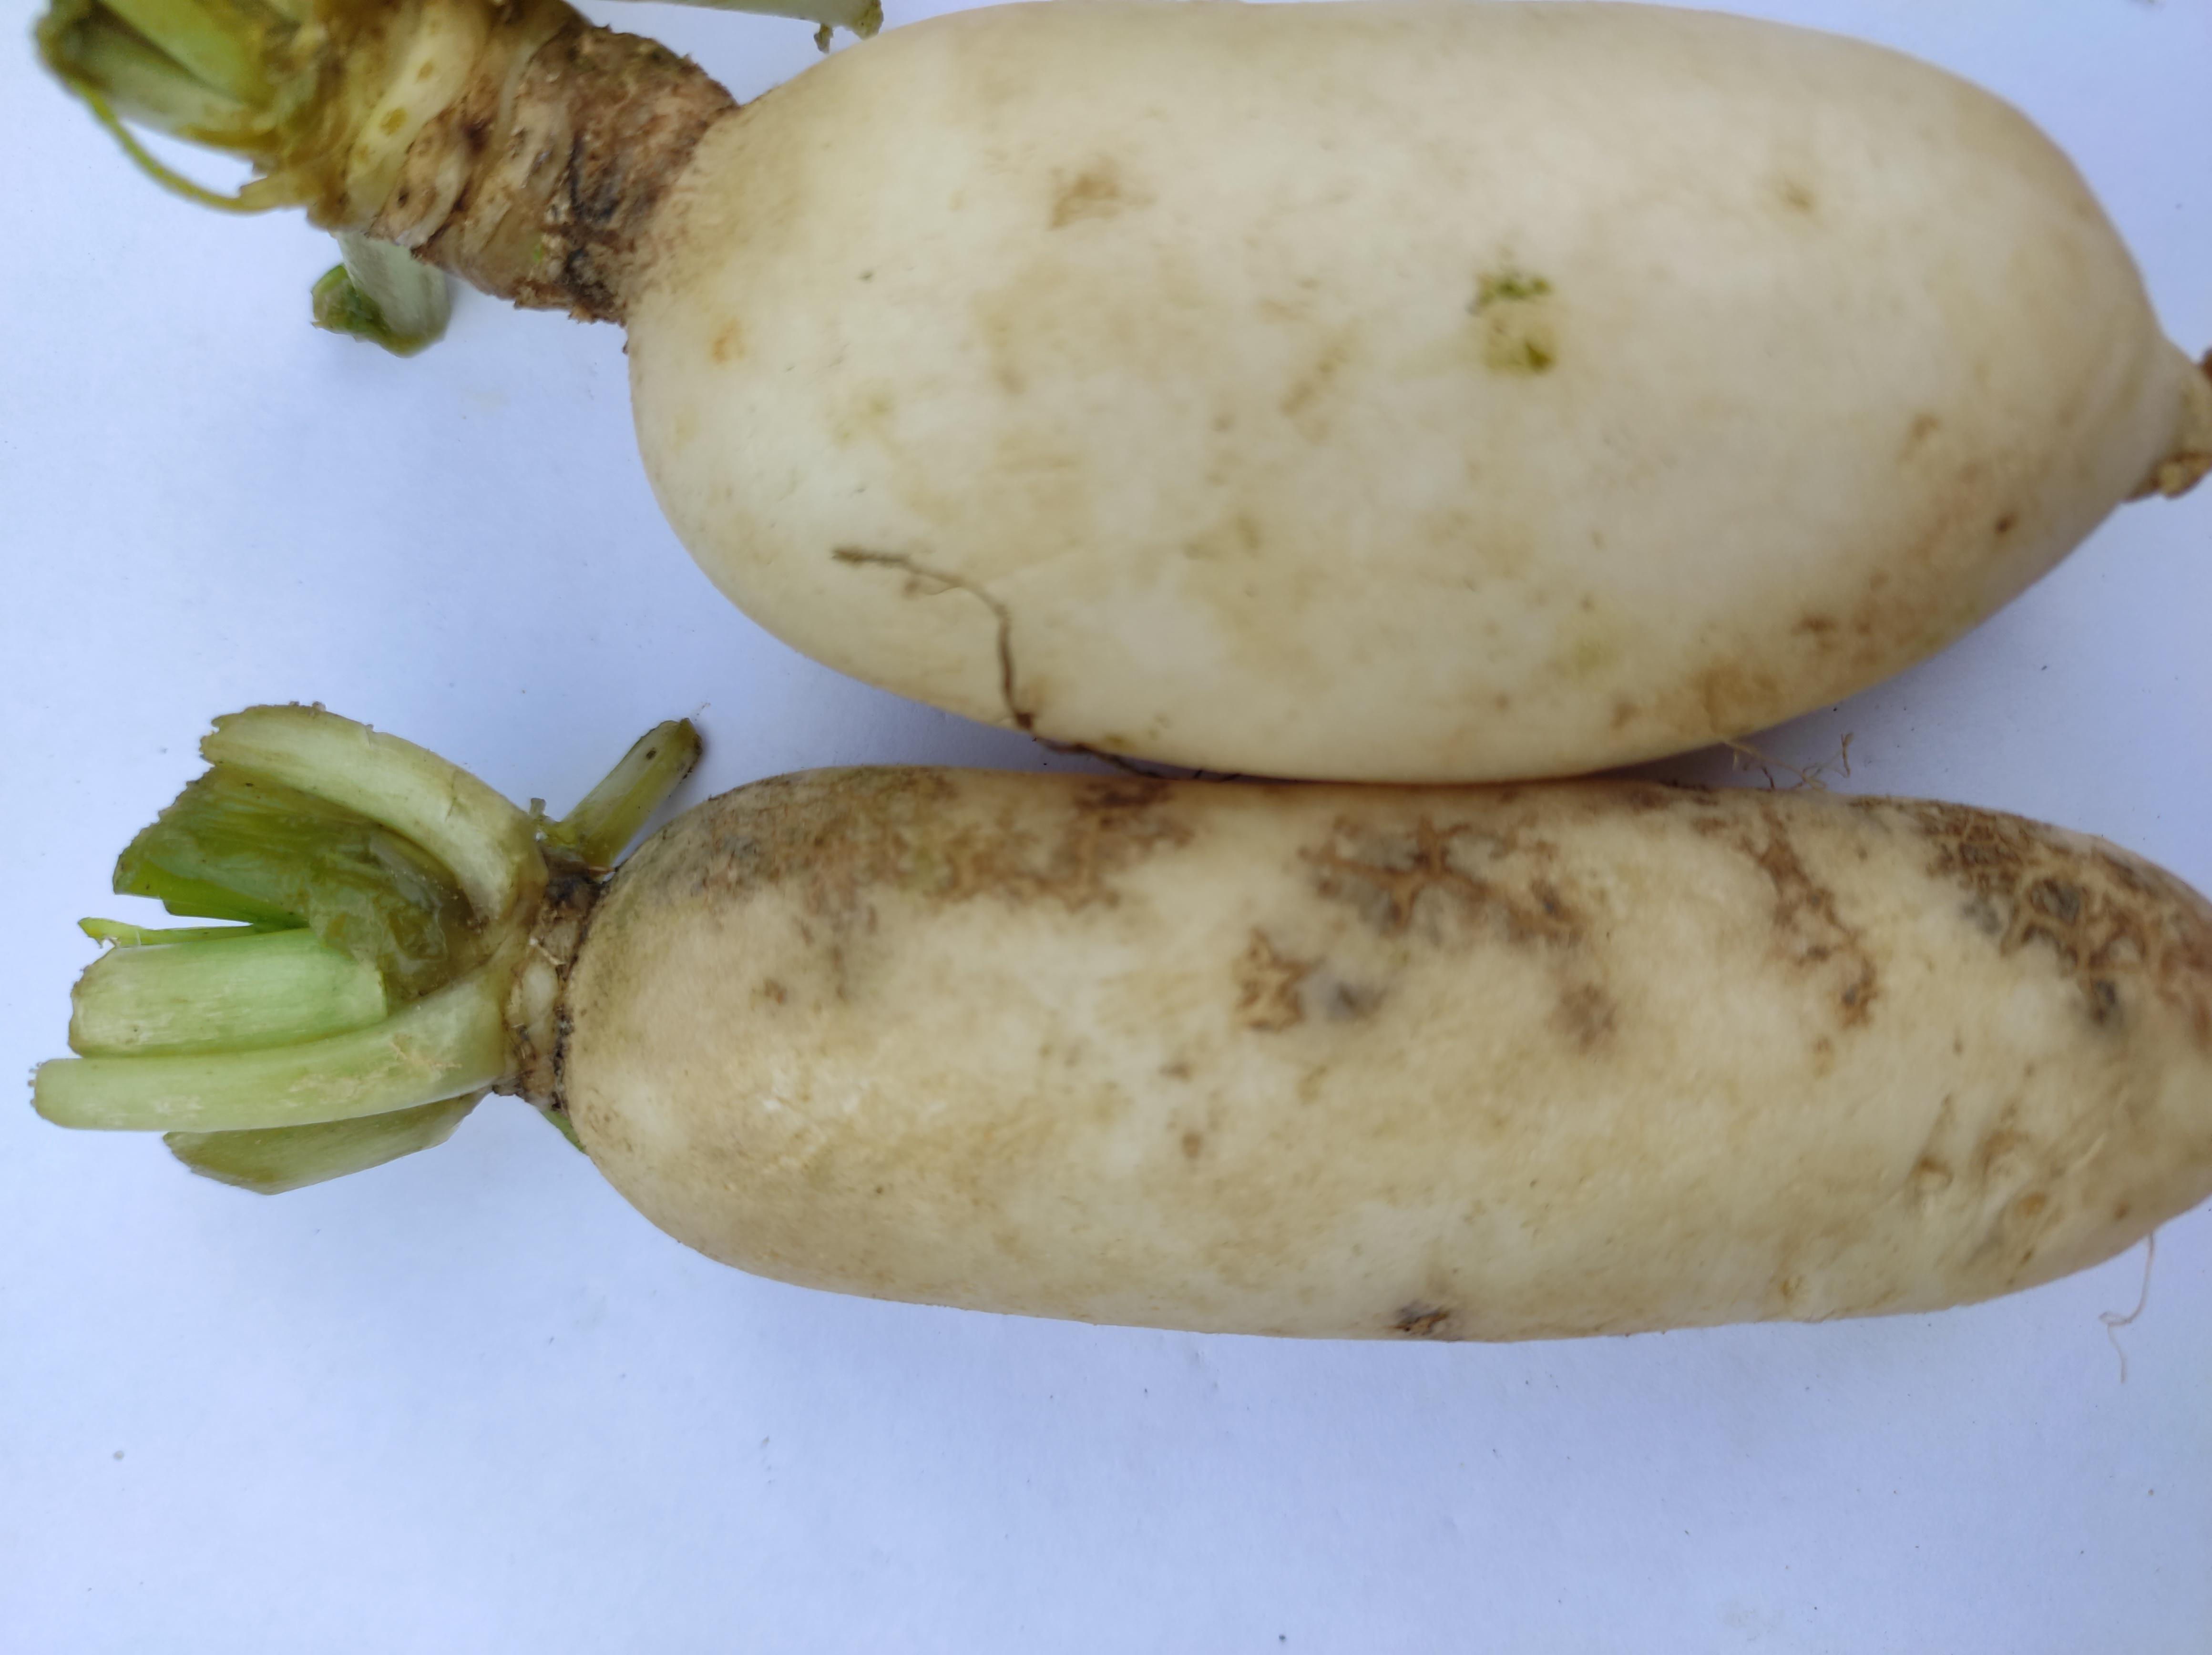
Label: Radish